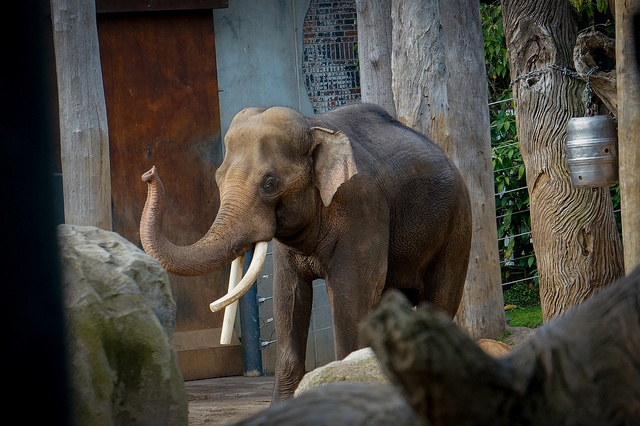
An elephant in an enclosure with its trunk up, showing tusks.
An elephant with the tips cut off his tusks.
An elephant with large tusks in an enclosement.
An elephant raises his trunk at the zoo.
An elephant is standing around a building in the day time.